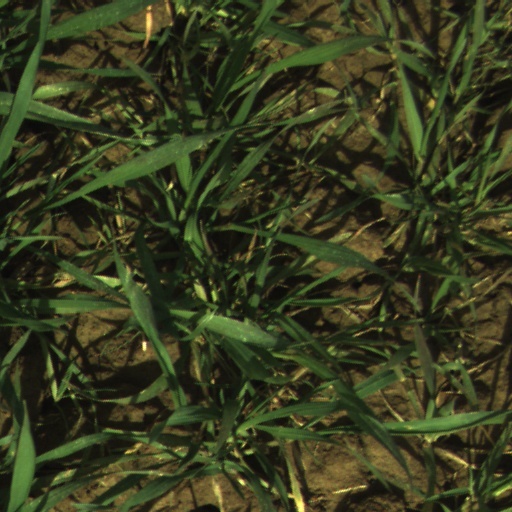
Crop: wheat